Stephenville, Texas

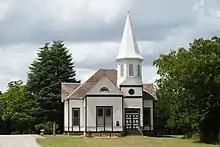
Presbyterian Church at the Stephenville Historical Museum

Stephenville is founded by and named after John M. Stephen, who settled there in 1854, and donated the land for the townsite laid out by George B. Erath when the county was organized in 1856. In the first two years of its settlement, the population increased to 776. The population then declined until 1871, because the townsite was in Comanche territory and raids were common, and because the hardships of the American Civil War led citizens to leave. The population grew after Stephenville became an agriculture and livestock center. Coal mining also became important to the area in 1886, and was a major segment of the economy for the 30 years.